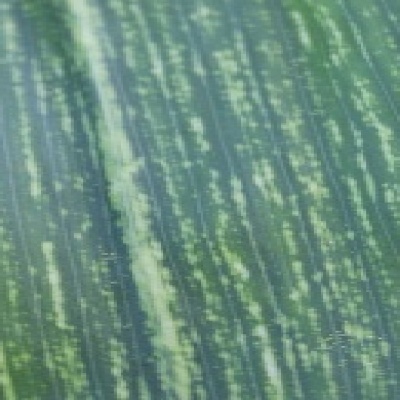
Label: Corn_(Maize)___Maize_Streak_Virus